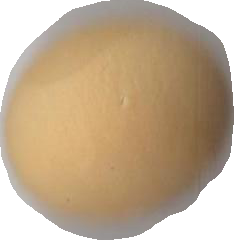
Variety: Grobogan